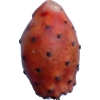
Label: cactus_fruit_red